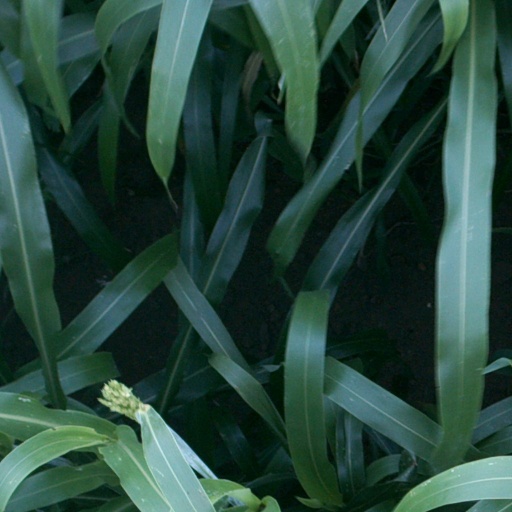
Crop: sorghum